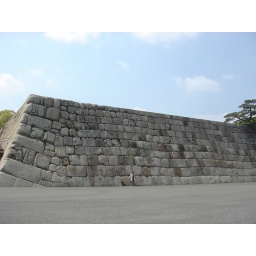
Dawn at what is the remaining base of a castle at the Imperial Palace in Tokyo, Japan.